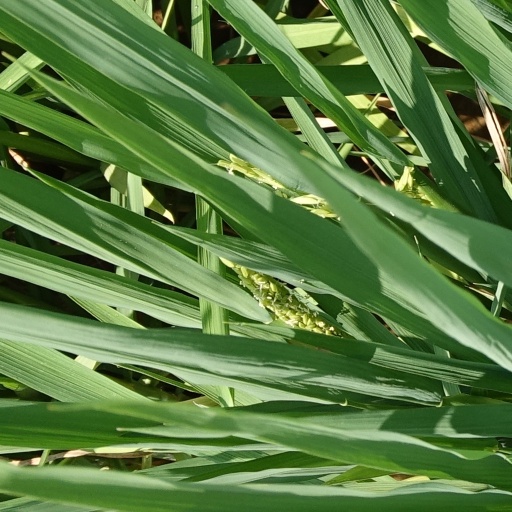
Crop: rice